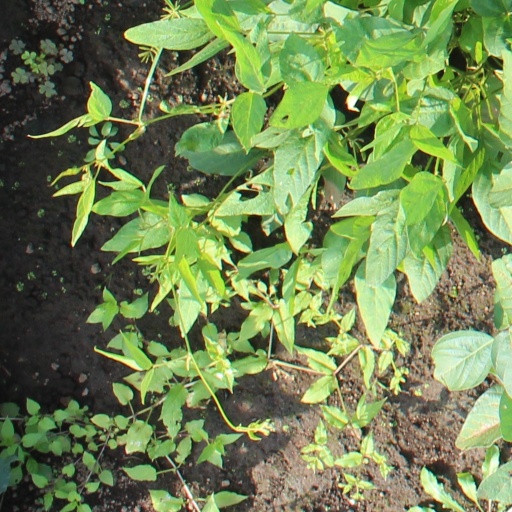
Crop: soybean